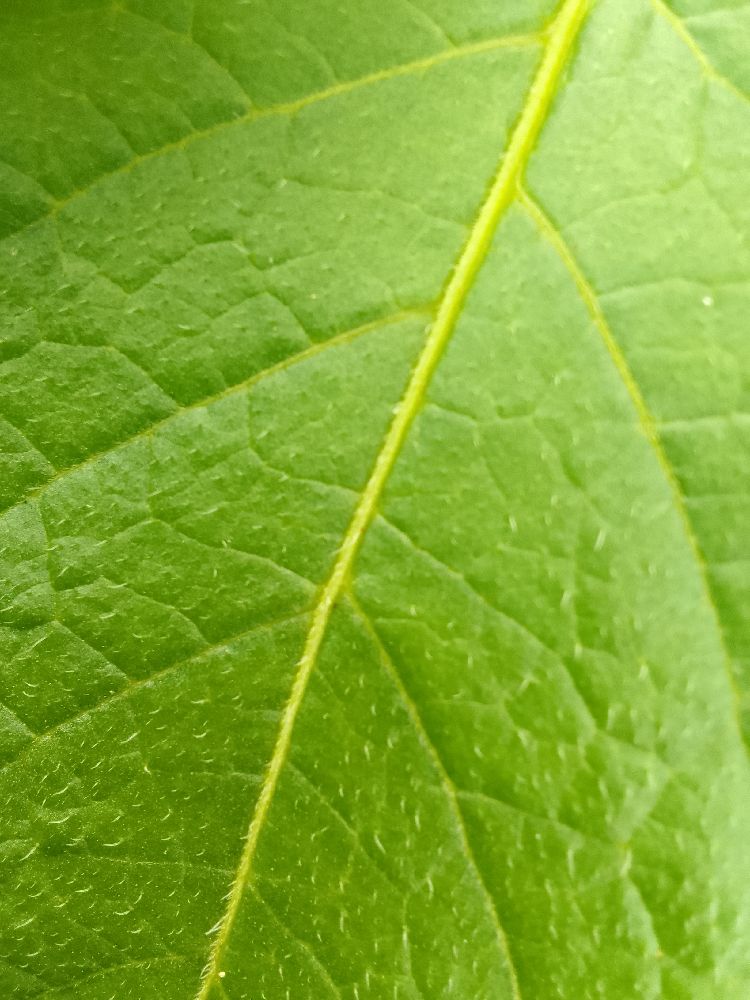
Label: Healthy